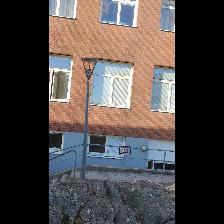
Label: NonHuman